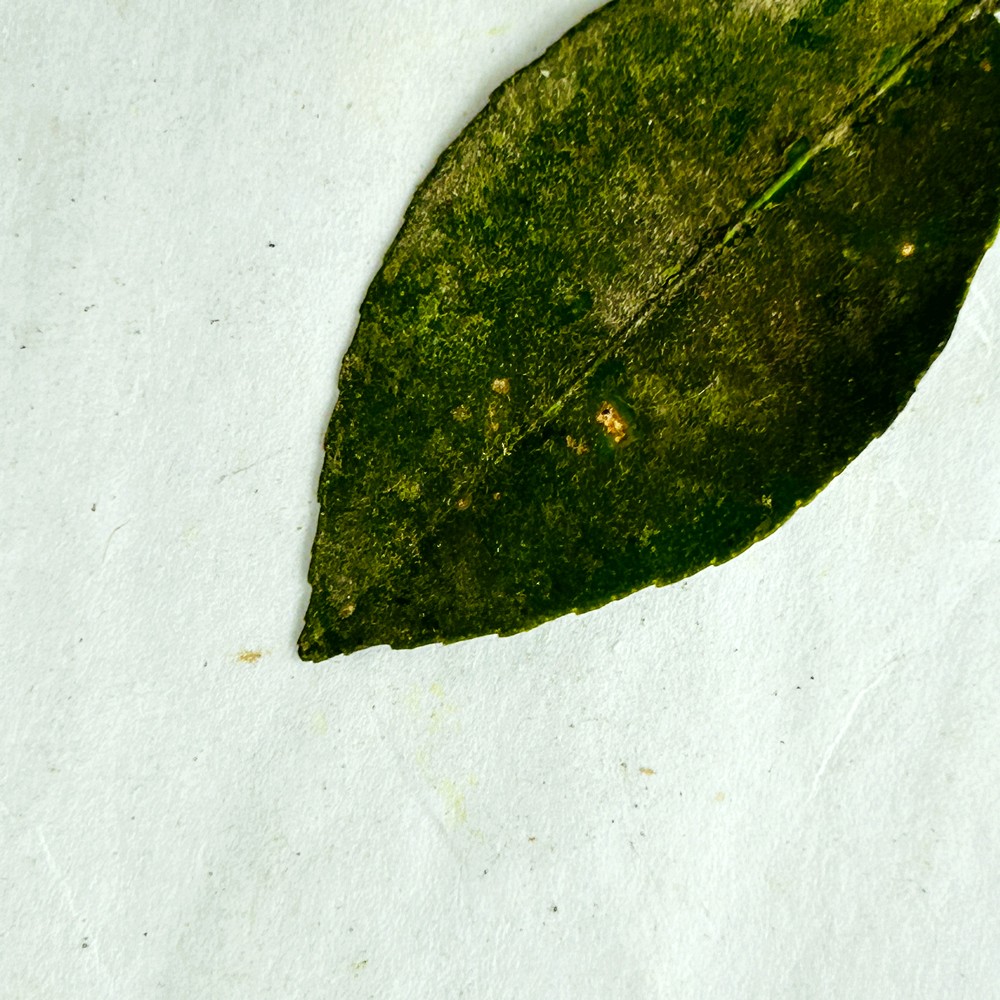
Label: Sooty Mould